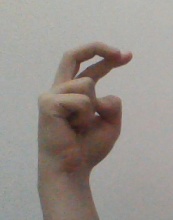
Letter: zay